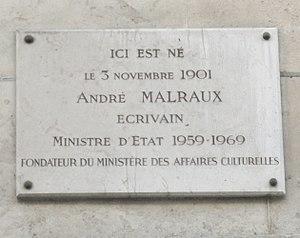
Plaque commémorative, 53 rue Damrémont, Paris 18e. «
La rue Damrémont est une rue du 18ᵉ arrondissement de Paris.